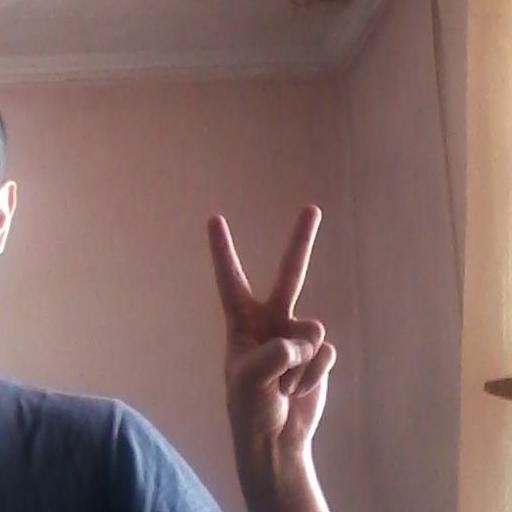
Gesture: peace